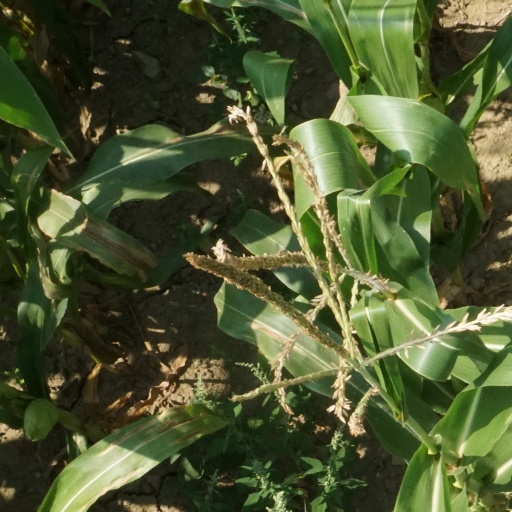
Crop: maize; corn